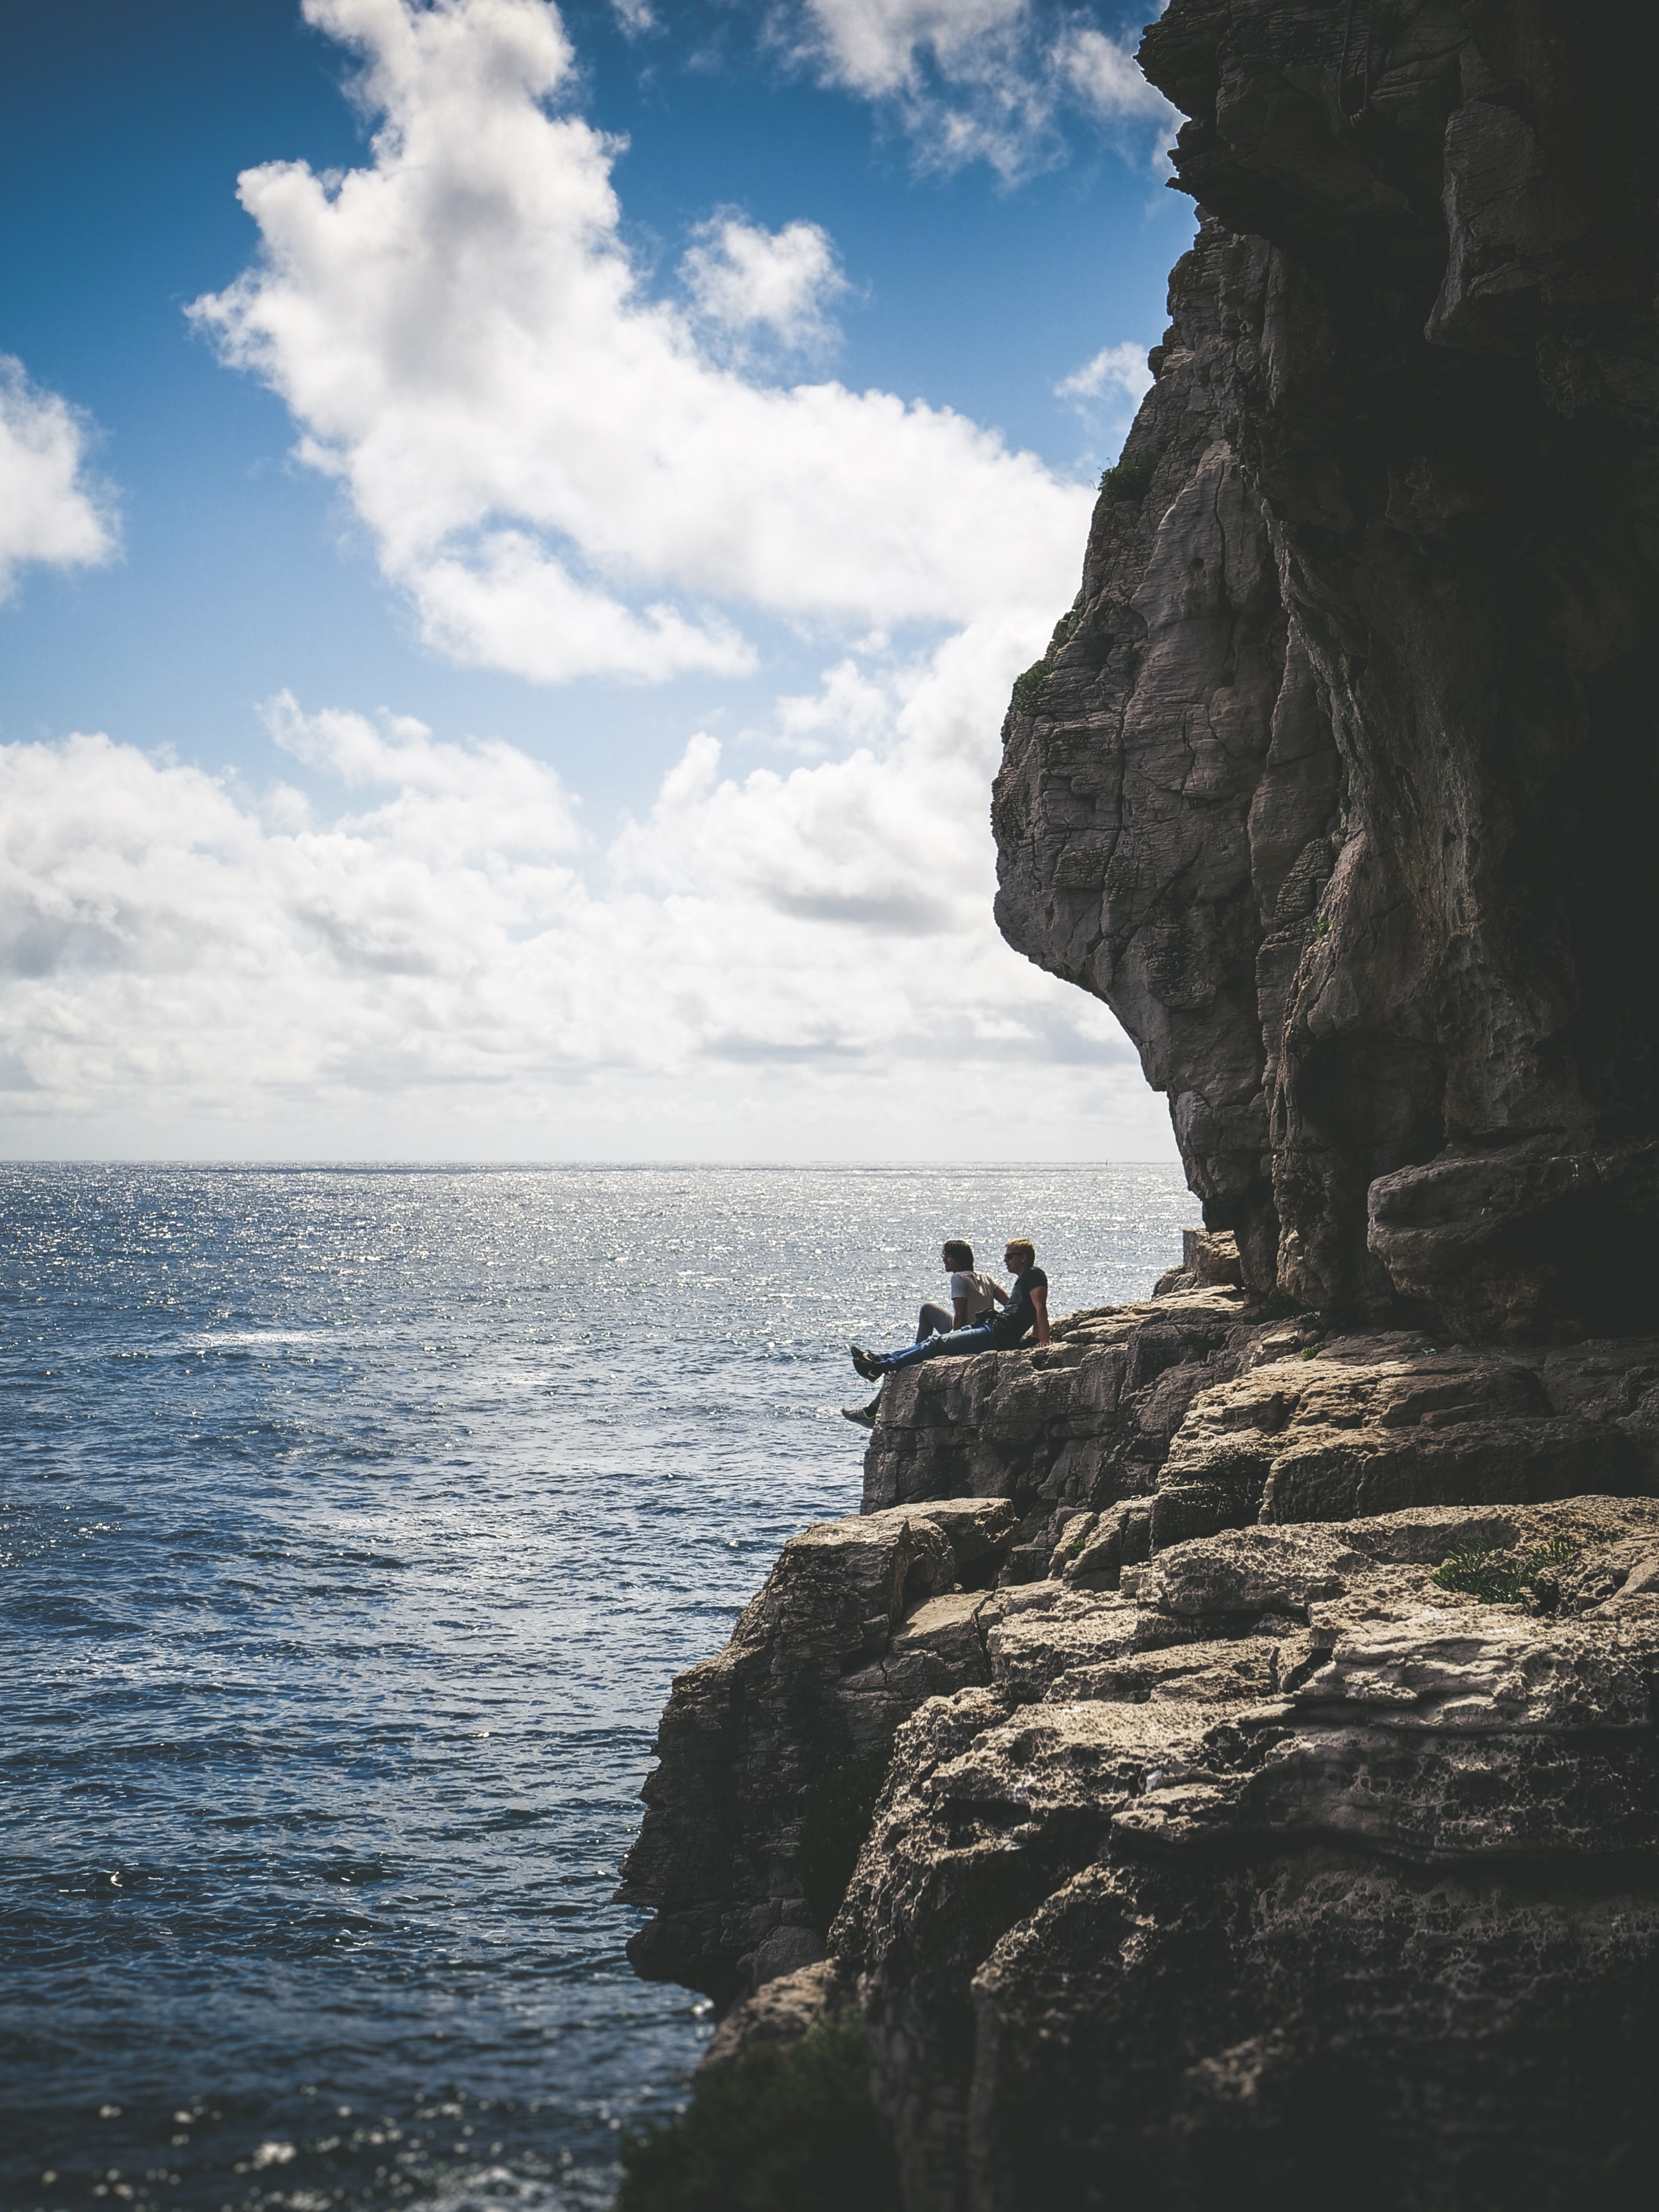
sea, sky, rock, cliff, ocean, formation, coast, coastal and oceanic landforms, klippe, horizon, promontory, terrain, cloud, headland, shore, calm, bight, vacation, stack, wave, geology, adventure, beach, landscape, cape, sound, outcrop, bay, tourism, tropics